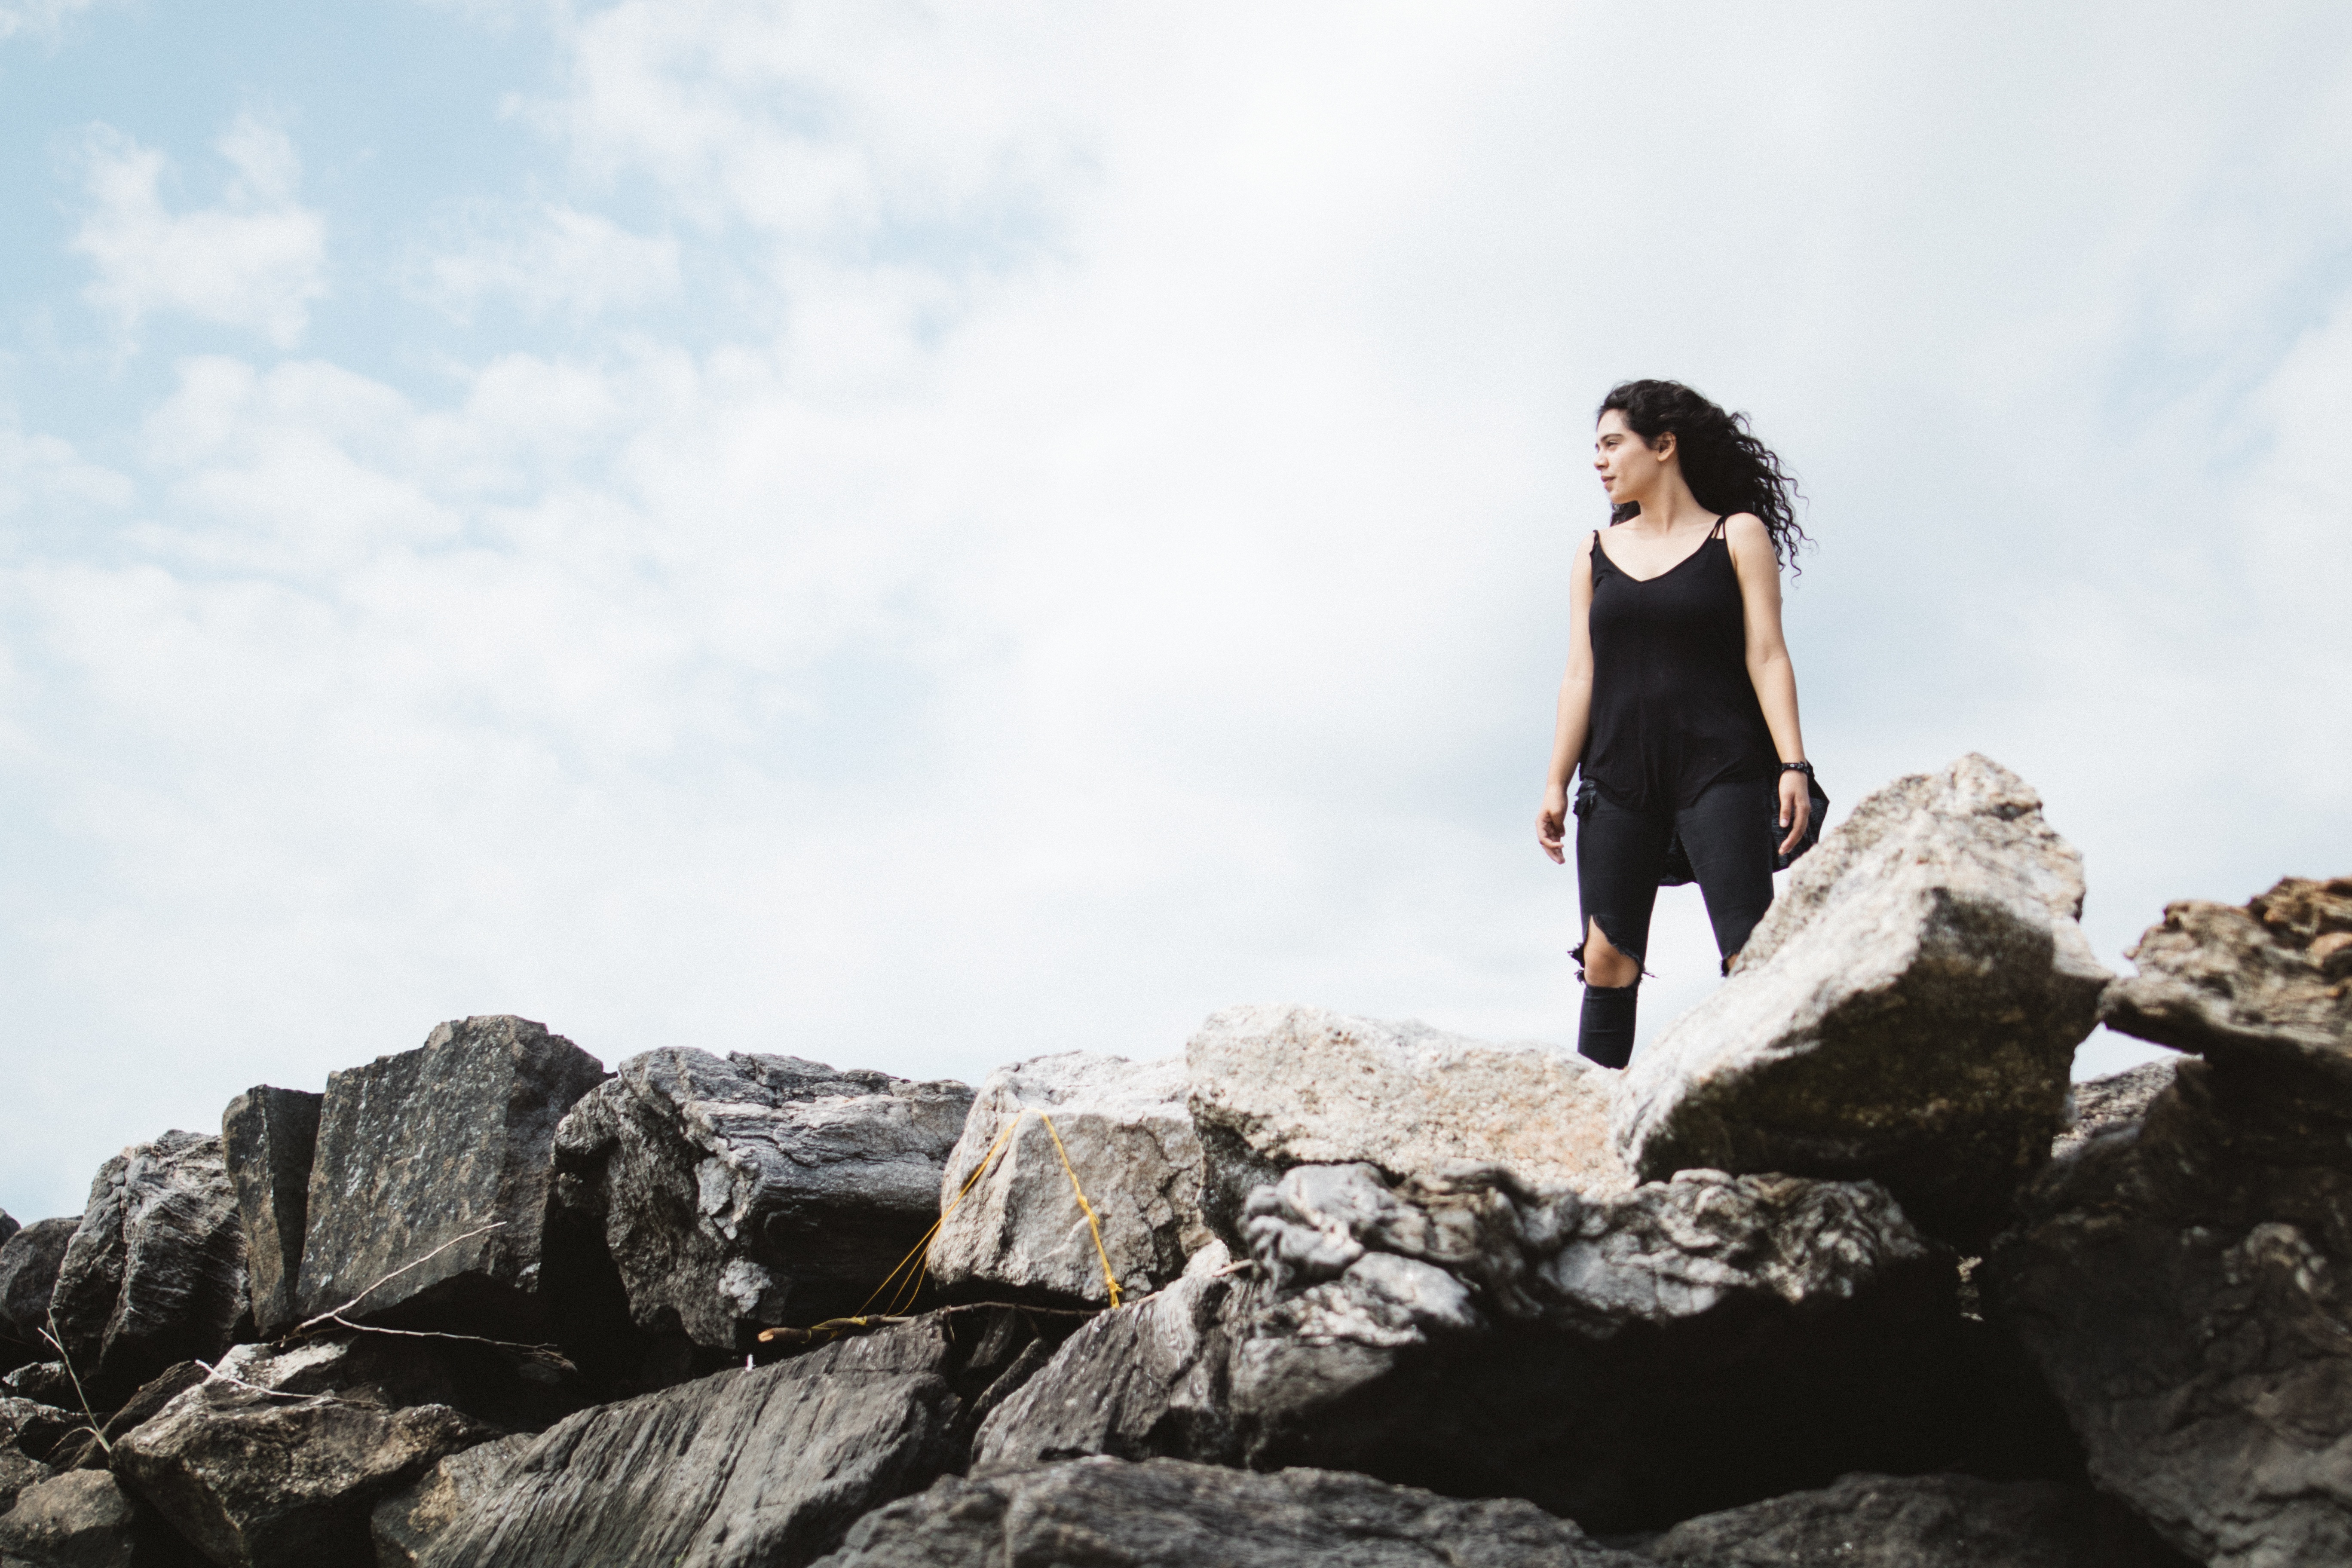
rock, walking, mountain, cloud, sky, woman, stone, jumping, extreme sport, photo shoot